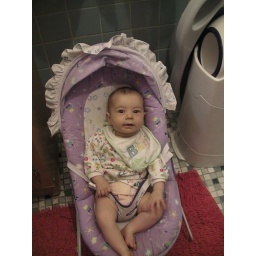
SANY3111 NOa in her usual morning perch... the bathroom on the floor while we get ready